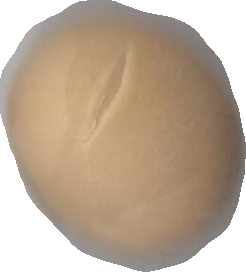
Variety: Grobogan